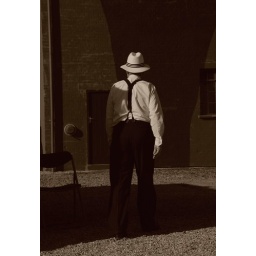
Man in a white hat